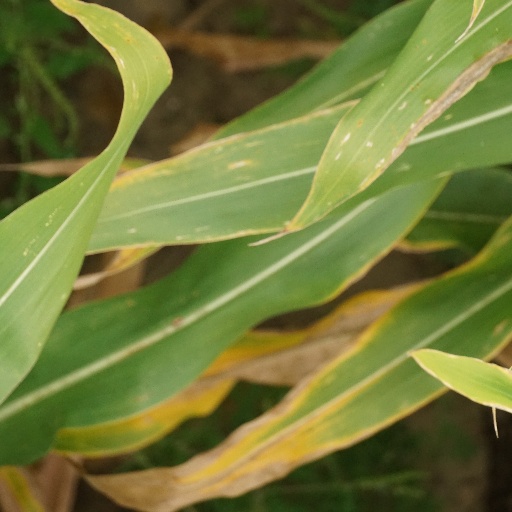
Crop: maize; corn